Question: Please indicate a possible affordance area of the bench that can be used for sitting on
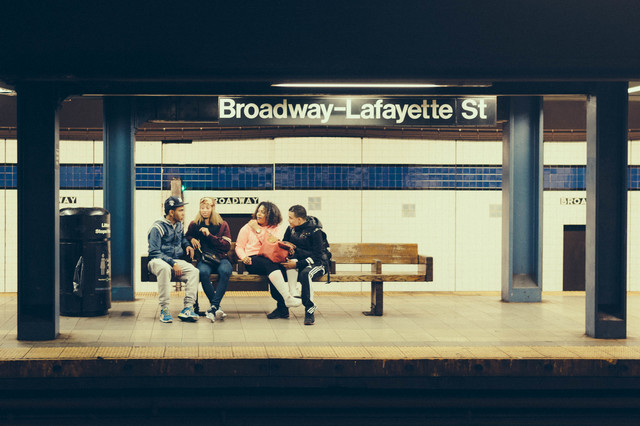
Answer: [144.5, 269.5, 427.5, 285.5]